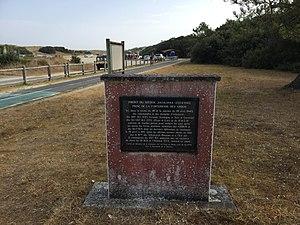
Les positions allemandes des Arros et des Huttes sont reprises par des commandos et des éléments d'infanterie de Gironde, de Dordogne, du Tarn-et-Garonne et d'Eure-et-Loir
La pointe de Grave est un cap marquant l'extrémité septentrionale du Médoc et du département de la Gironde. C'est également la limite nord des Landes de Gascogne, de la Gascogne, de la forêt des Landes et de la côte d'Argent.